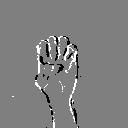
ASL letter: e